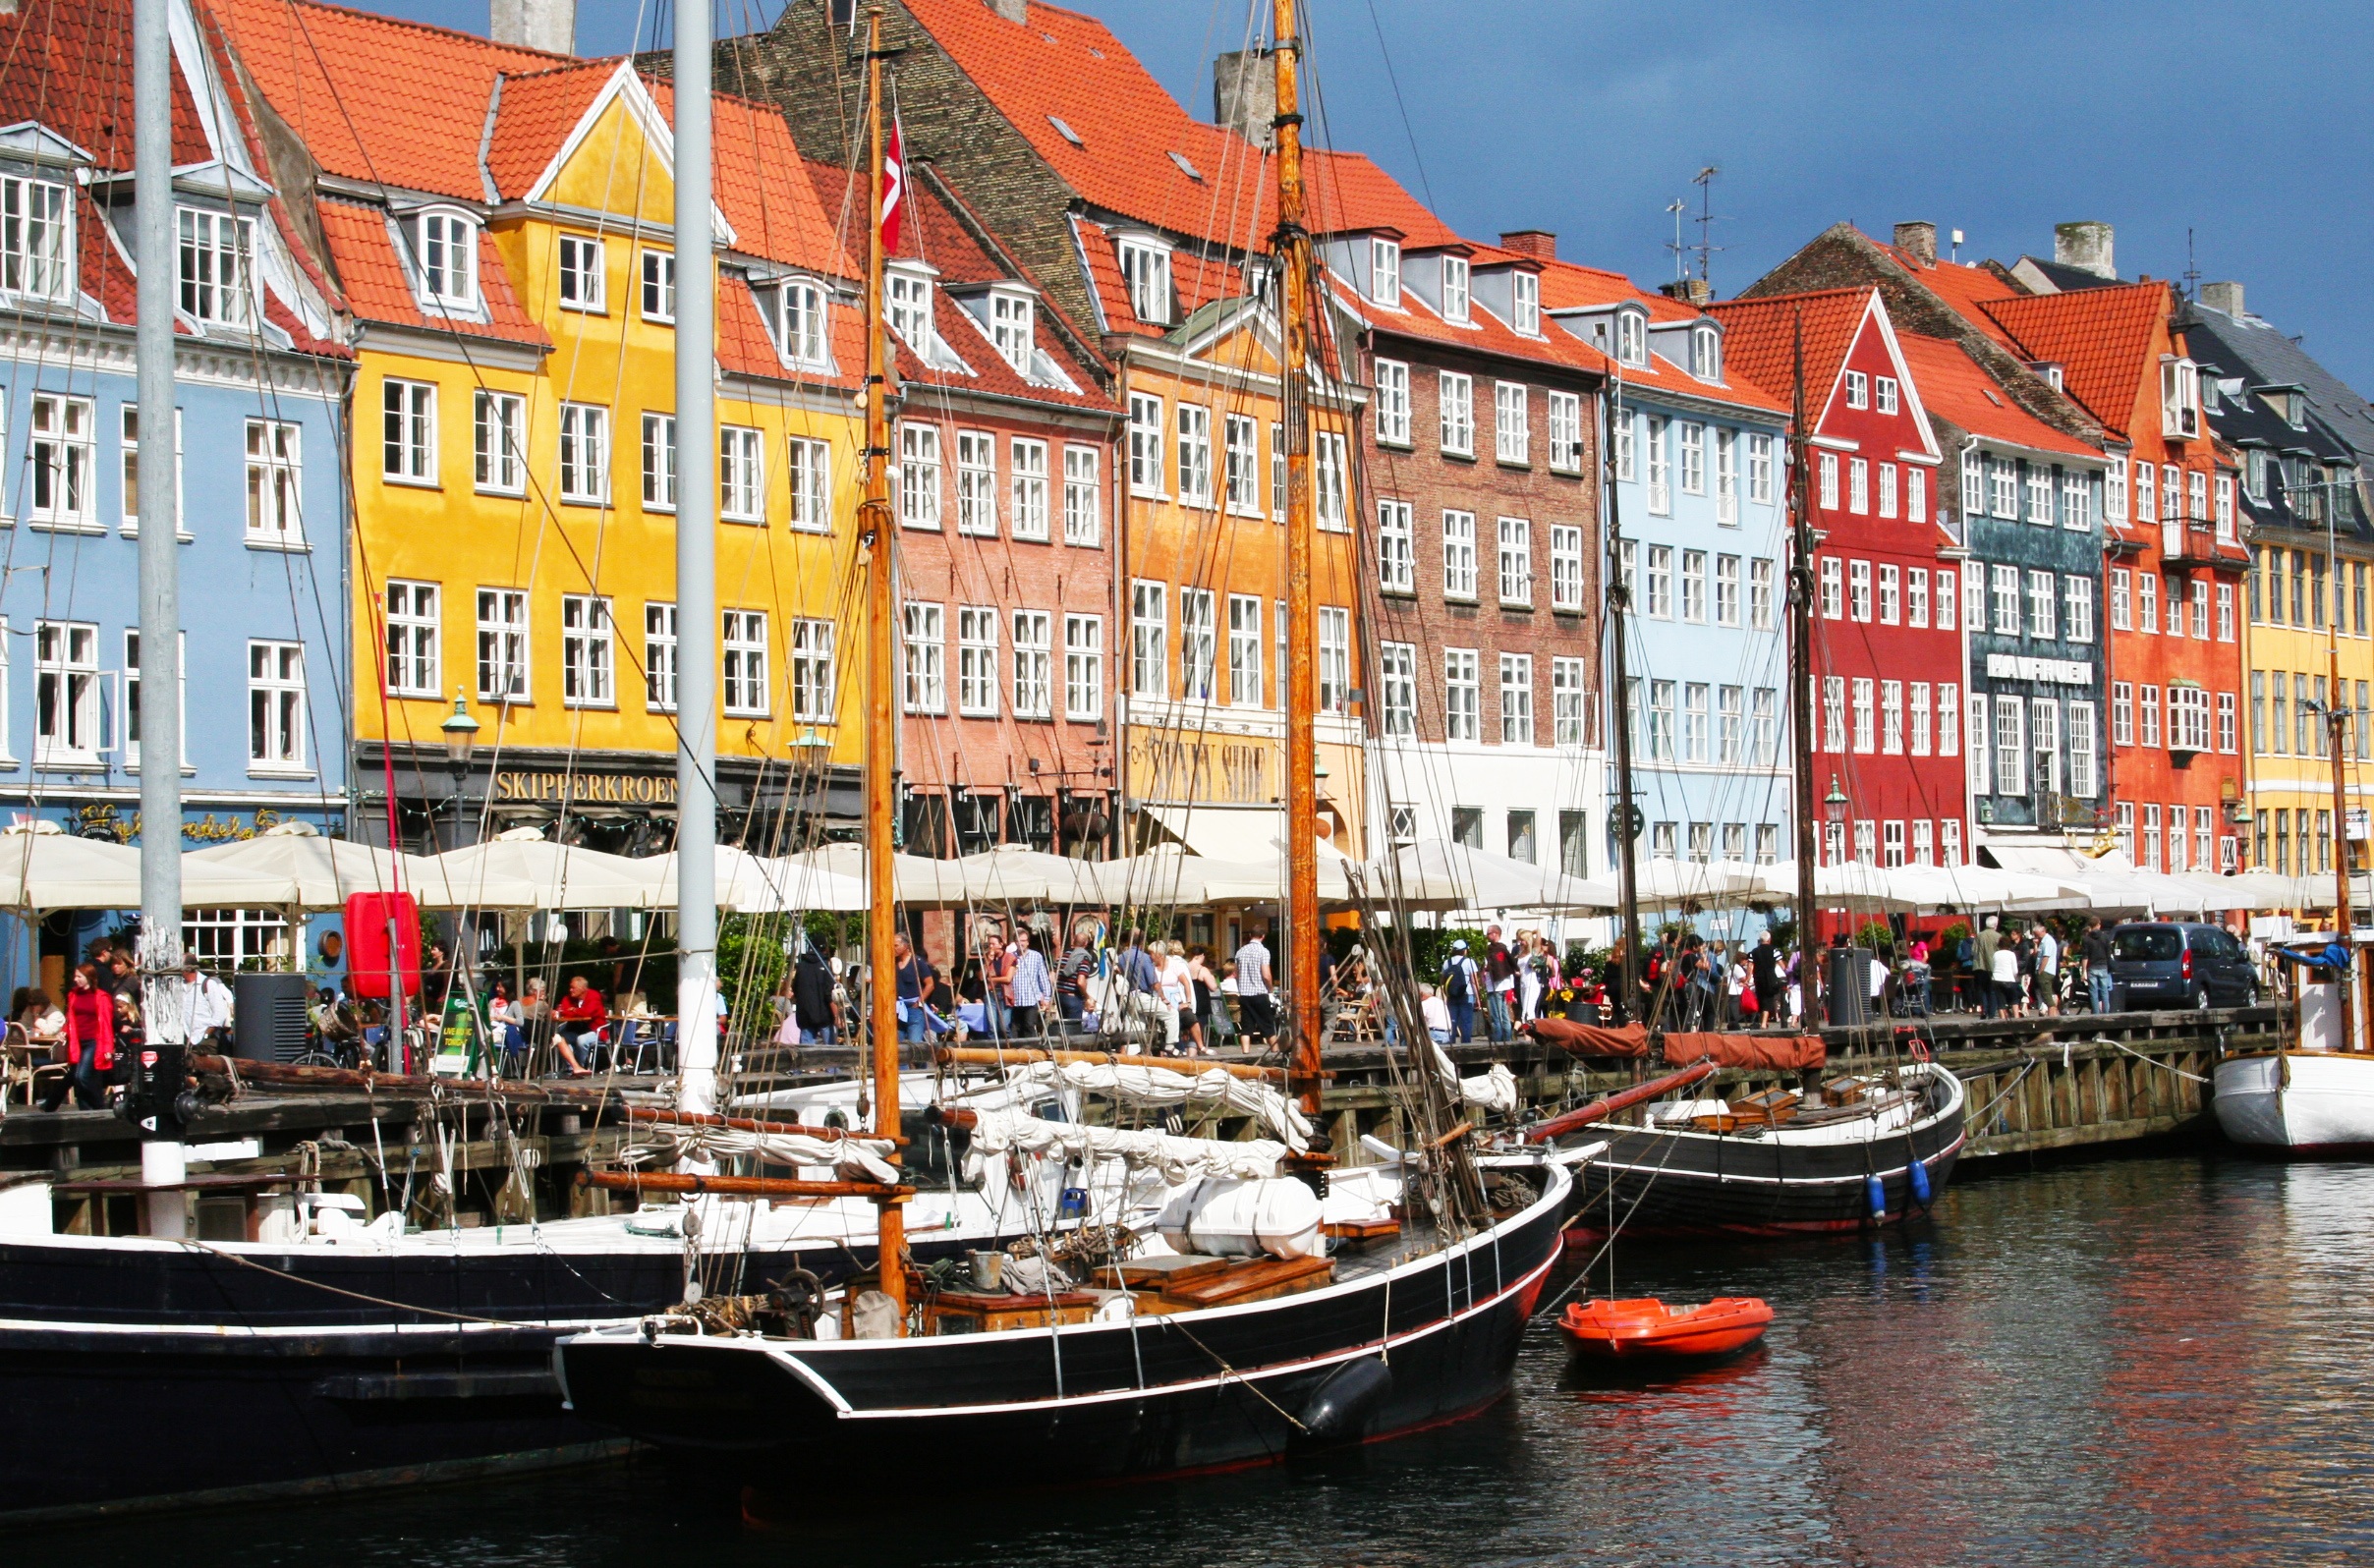
architecture, people, boat, town, canal, cityscape, summer, tourist, spring, red, vehicle, harbor, port, yellow, waterway, beer, bars, buildings, copenhagen, sol, comfort, parasol, channel, nyhavn, watercraft, both cafe, pedestrian street